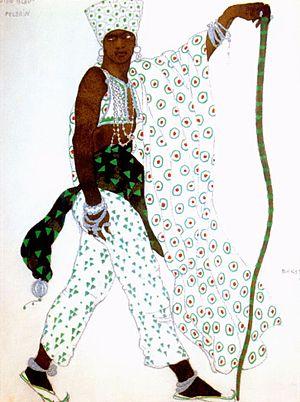
Les Ballets russes sont une célèbre compagnie d'opéra et de ballet créée en 1907 par Serge de Diaghilev, avec les meilleurs éléments du théâtre Mariinsky de Saint-Pétersbourg. Dès 1909, la compagnie entame une tournée internationale et, en 1911, Diaghilev coupe les ponts avec le Ballet impérial. La compagnie devient une troupe privée, indépendante, qui se fixe à Monte-Carlo, Paris et Londres, sans s'attacher à aucun théâtre en particulier.